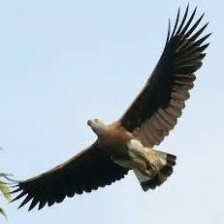
Species: GREY HEADED FISH EAGLE
Scientific name: ICHTHYOPHAGA ICHTHYAETUS